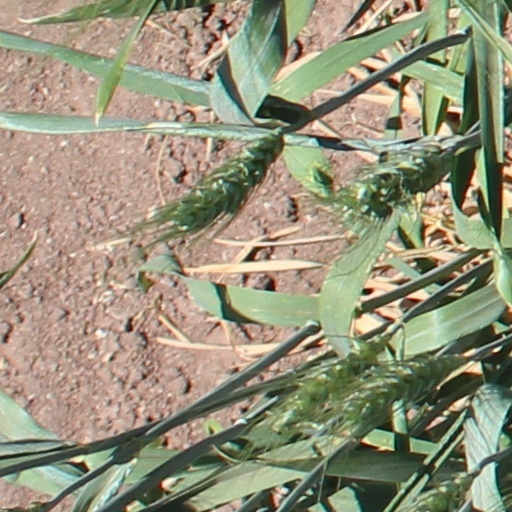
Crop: wheat